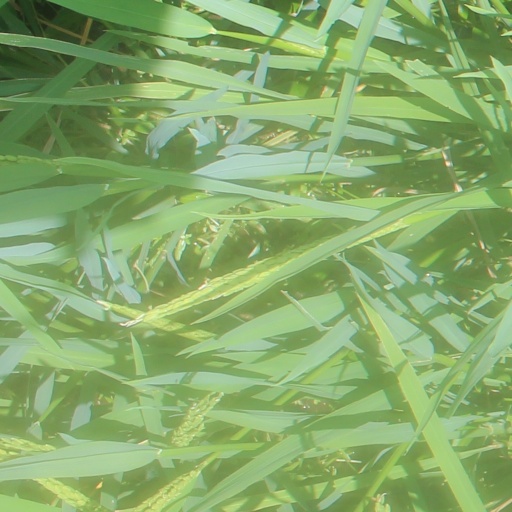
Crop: rice